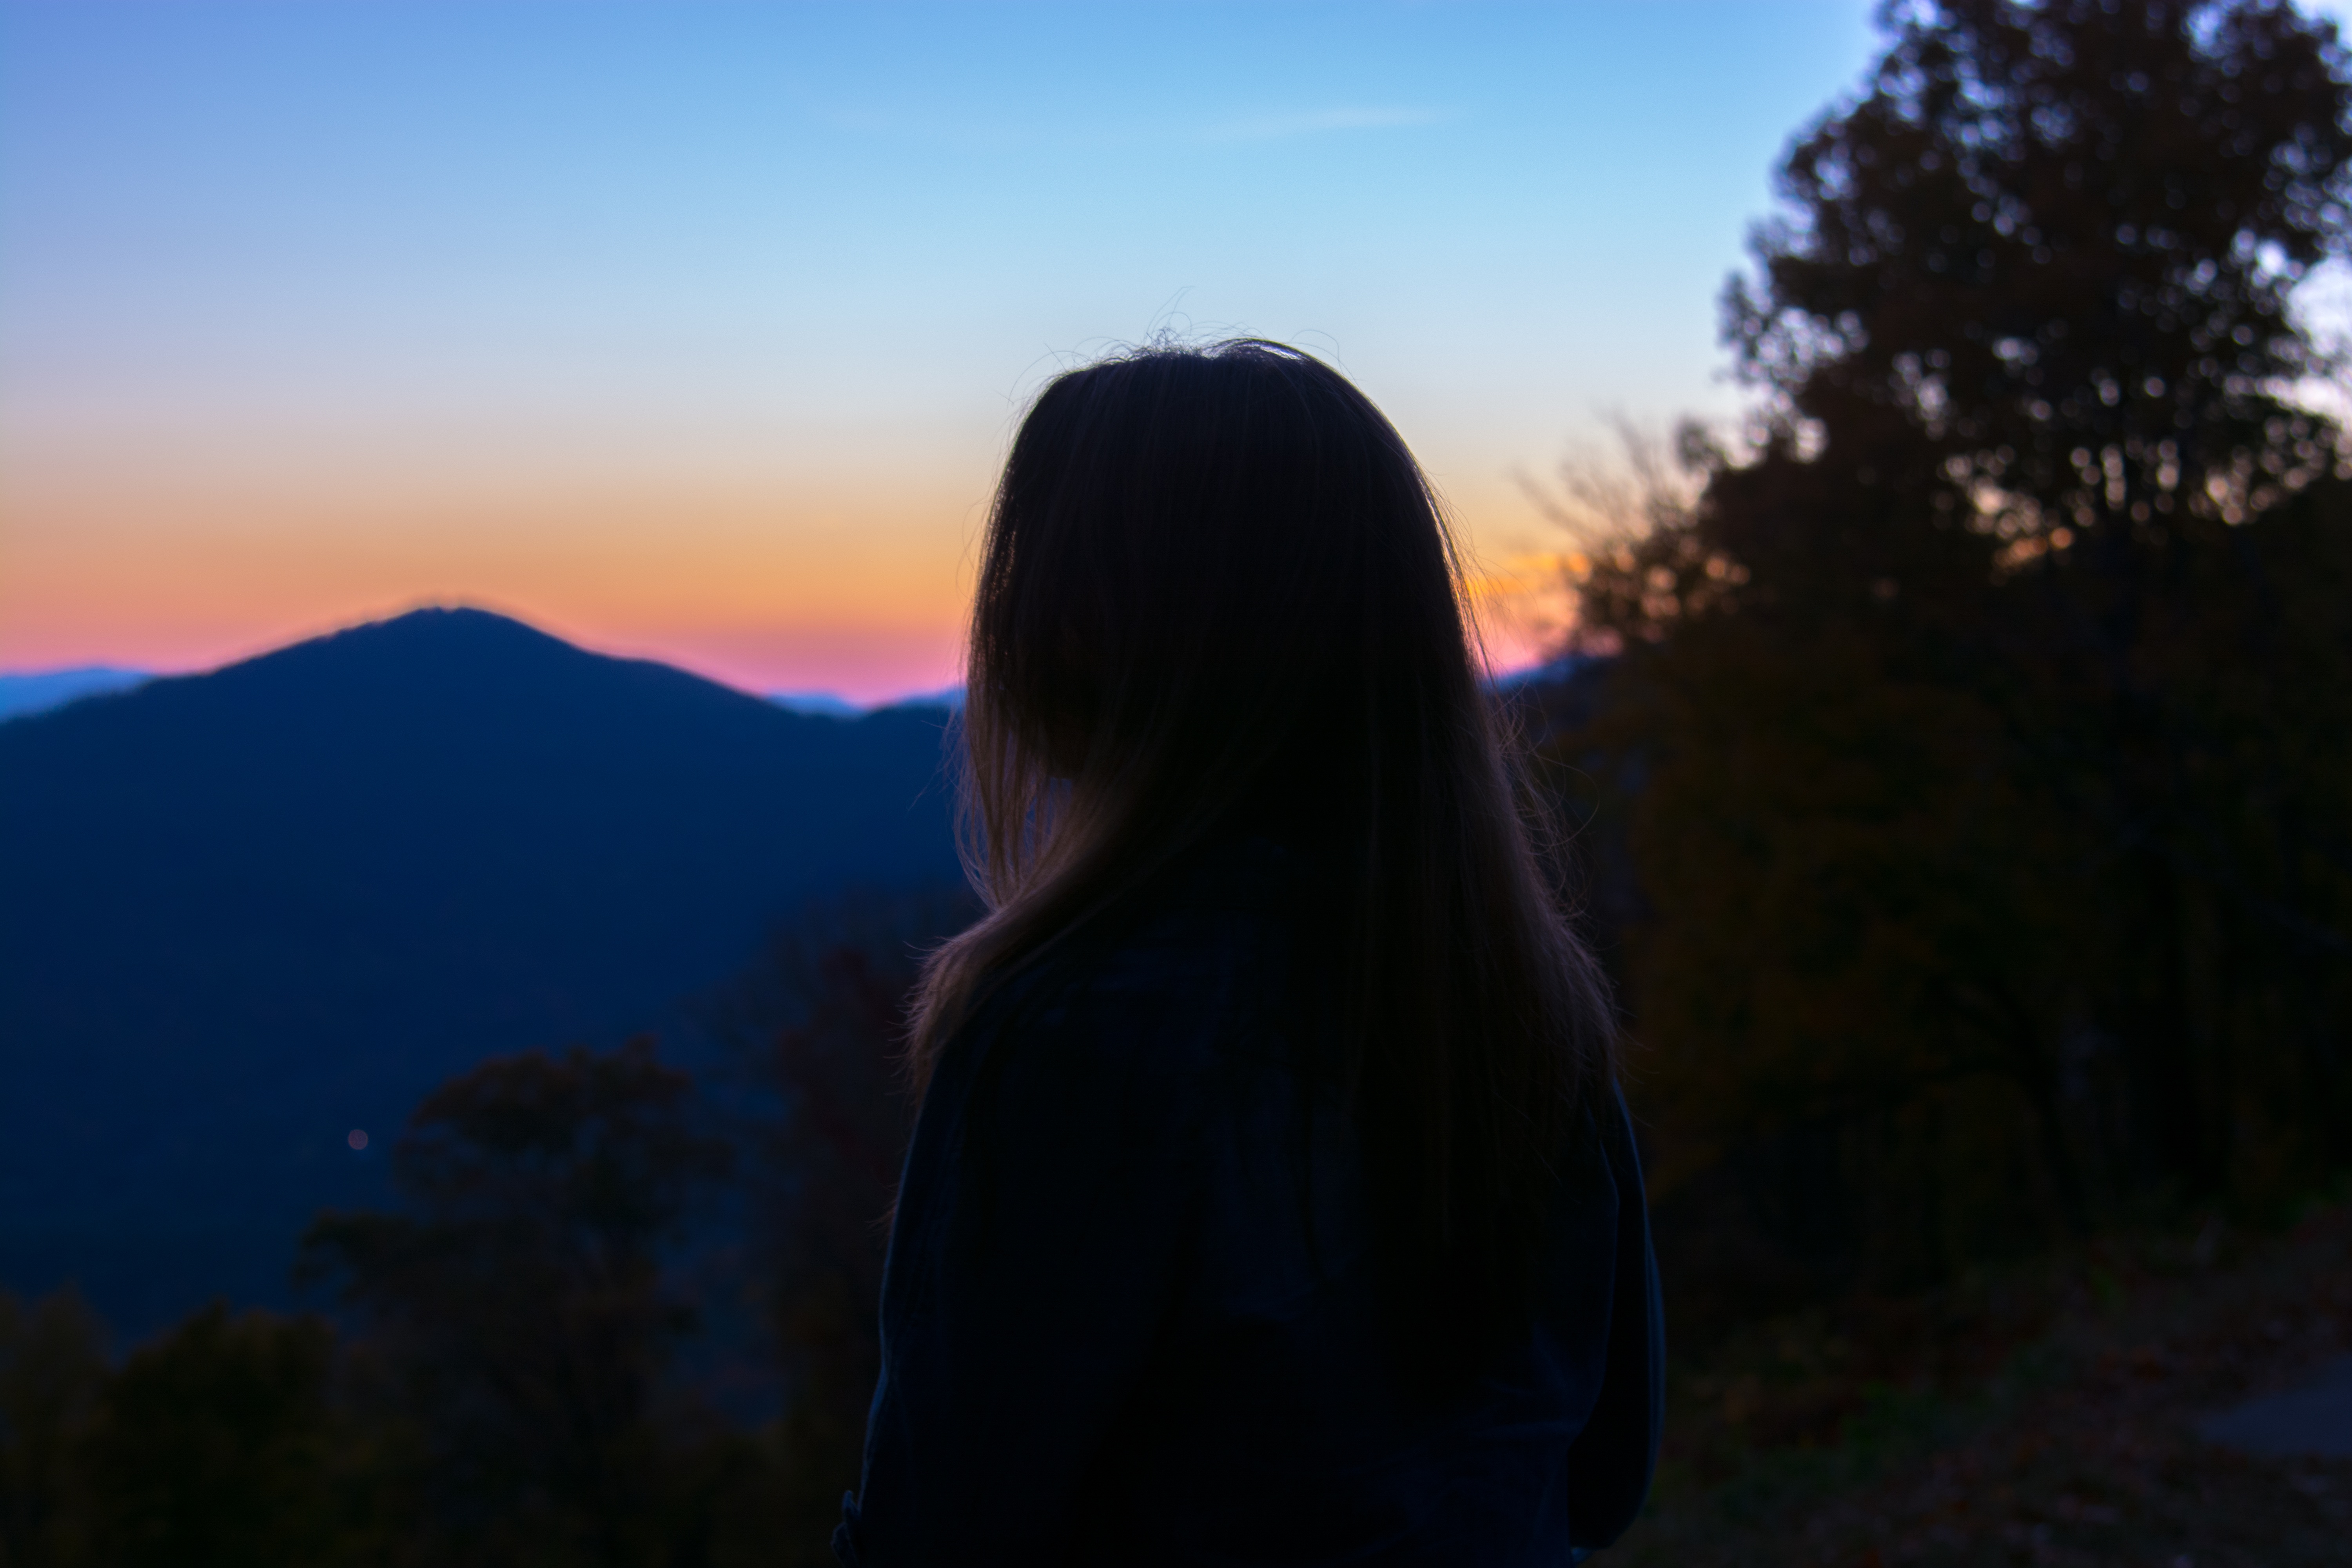
mountain, cloud, sky, sunrise, sunset, sunlight, morning, hill, dawn, dusk, evening, blue, atmospheric phenomenon